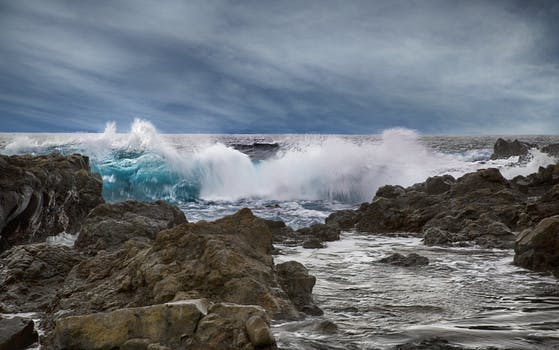
Label: No Watermark